Christianity among the Mongols

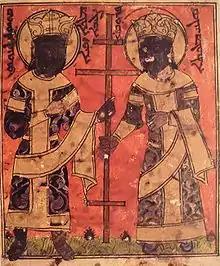
Hulagu and his wife Doquz Khatun in a Syriac Bible

Some military collaboration with Christian powers took place in 1259–1260. Hetoum I of Cilician Armenia and his son-in-law Bohemond VI of Antioch had submitted to the Mongols, and, as did other vassal states, provided troops in the Mongols' expansion. The founder and leader of the Ilkhanate in 1260, Hulagu, was generally favourable to Christianity: his mother was Christian, his principal wife Doquz Khatun was a prominent Christian leader in the Ilkhanate, and at least one of his key generals, Kitbuqa, was also Christian. A later descendant of Hulagu, the Ilkhan Arghun, sent the Nestorian monk Rabban Bar Sauma as an ambassador to Western courts to offer an alliance between the Mongols and the Europeans. While there, Bar Sauma explained the situation of the Nestorian faith to the European monarchs: